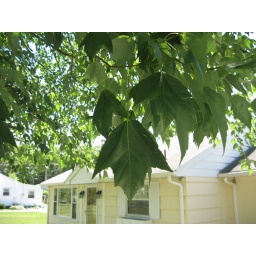
Another tree in front of house